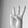
ASL letter: W